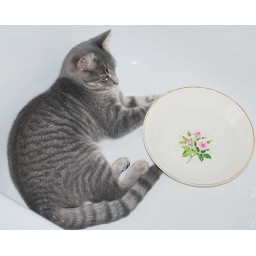
She is in the bath tub by one of the water dishes. Taken by Ron.